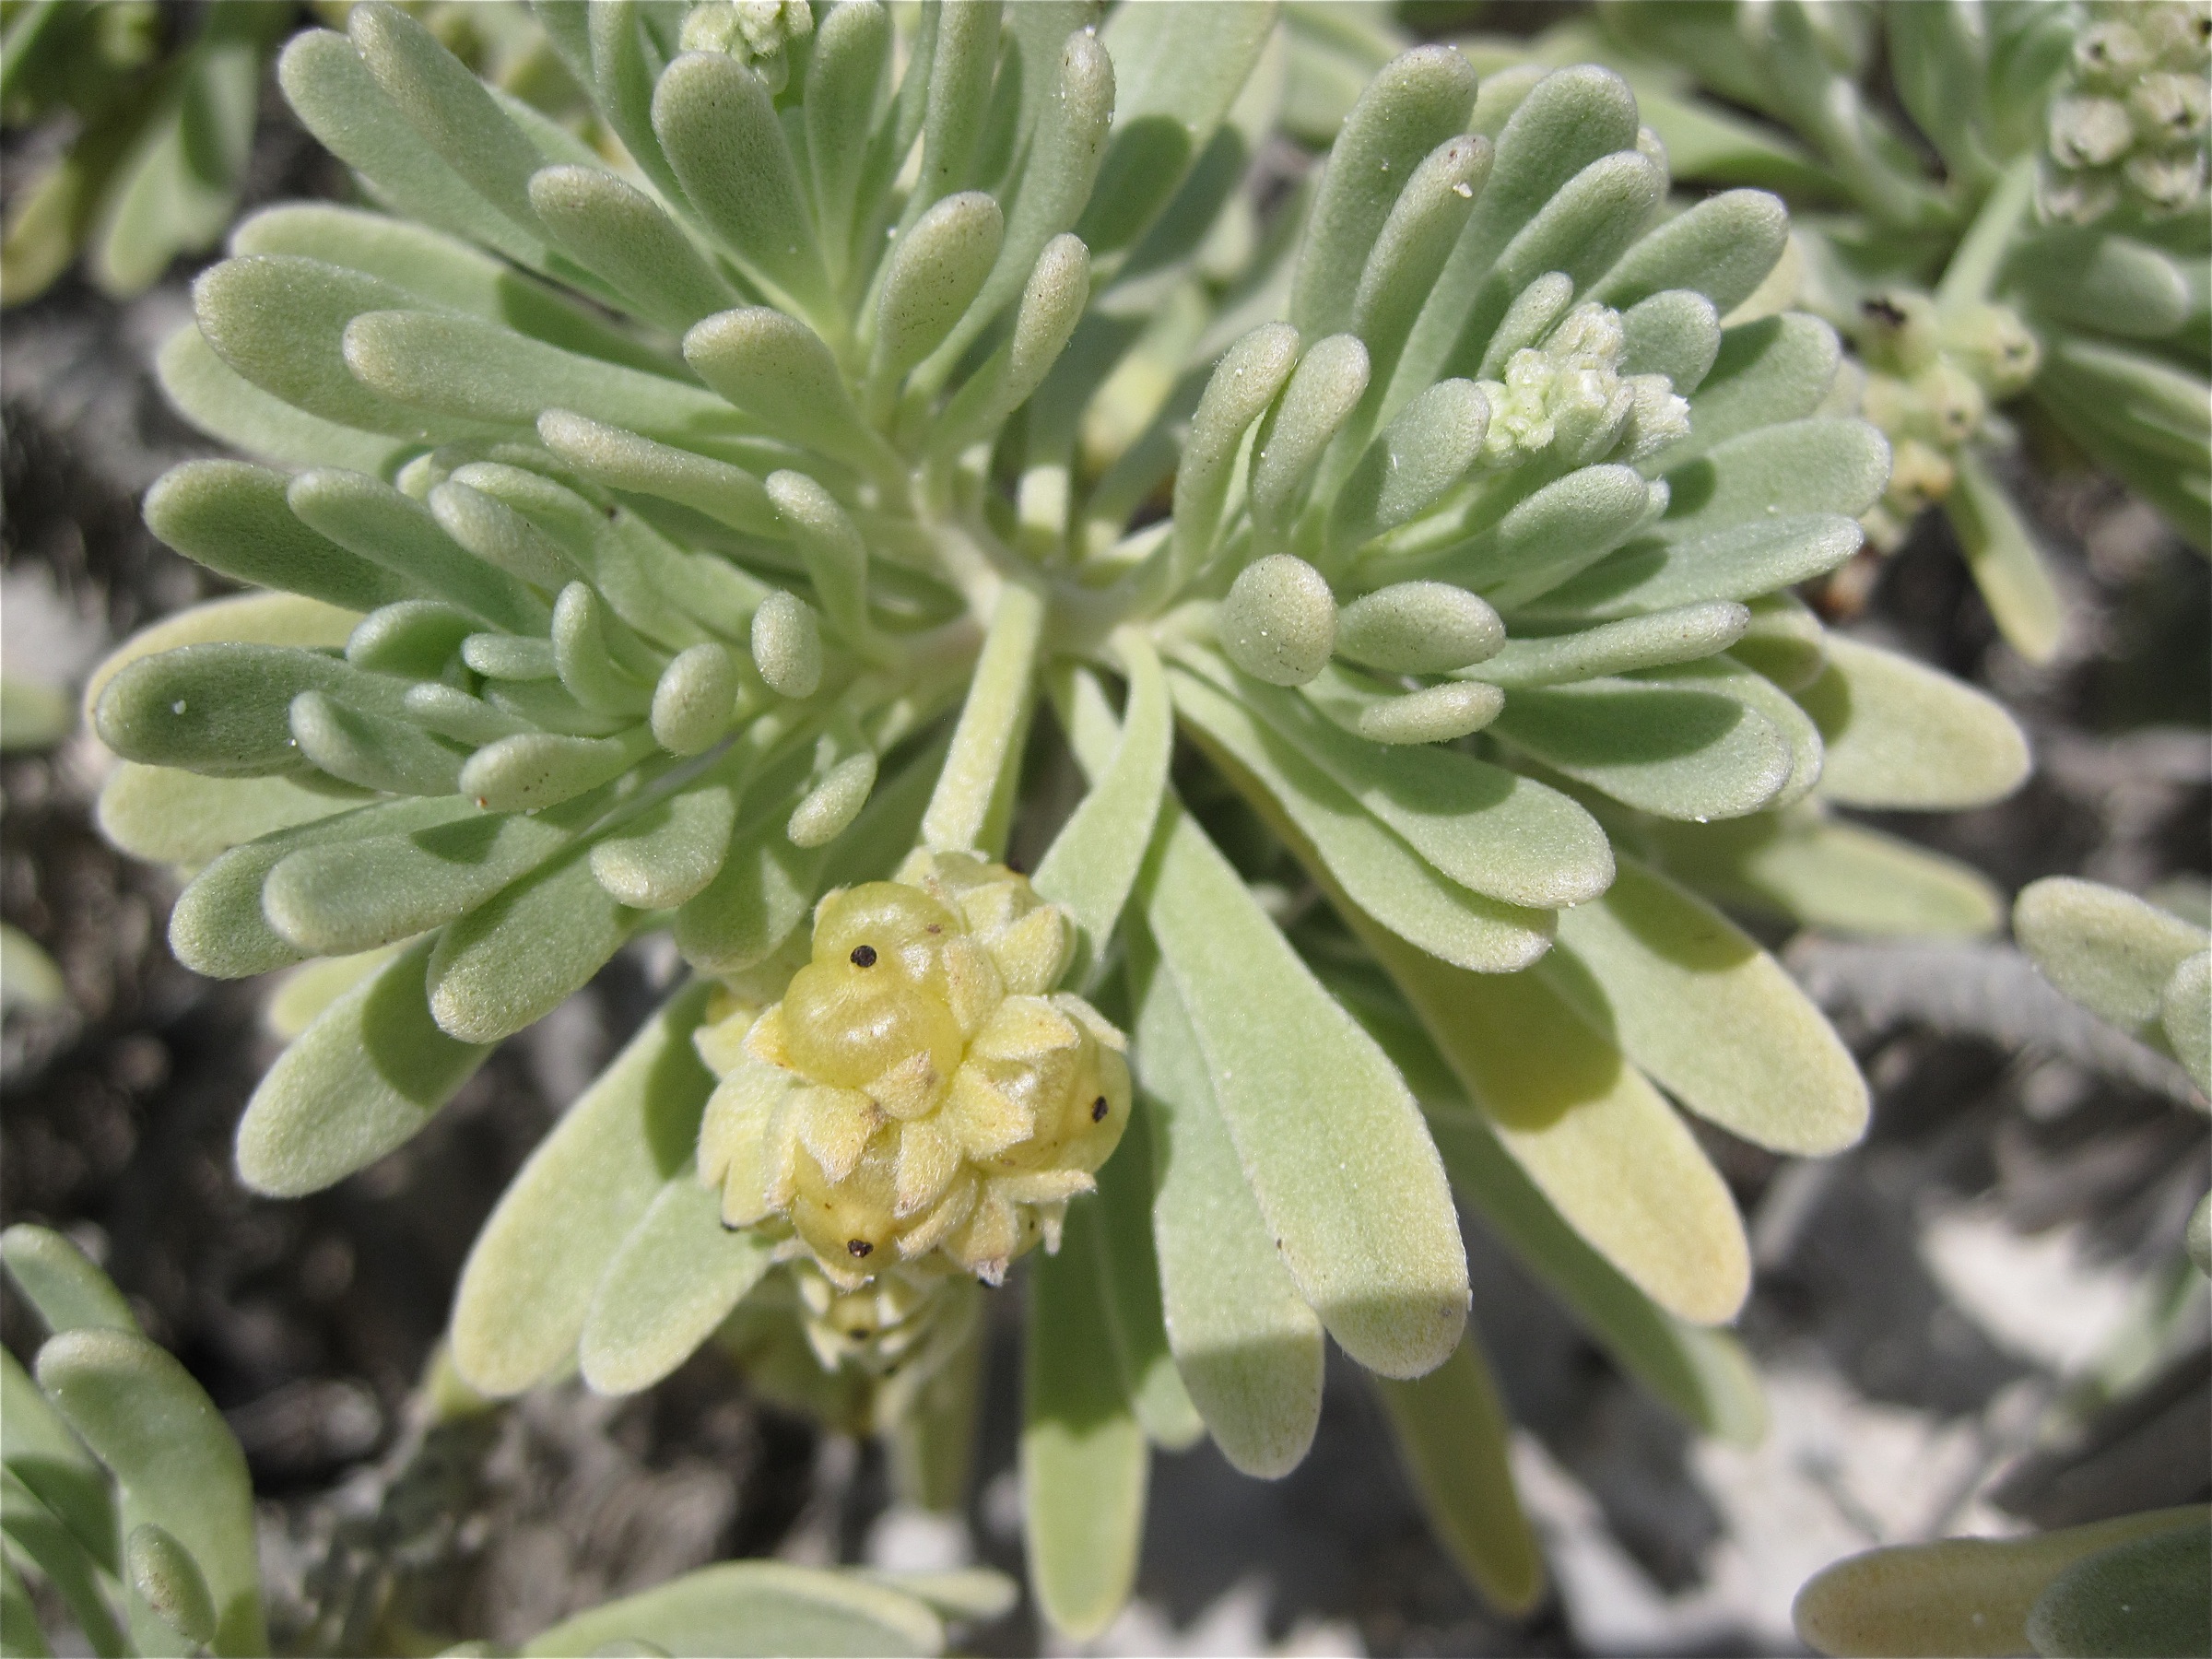
blossom, plant, flower, green, botany, flora, wildflower, shrub, bahamas, macro photography, flowering plant, daisy family, subshrub, stonecrop family, land plant, rock samphire